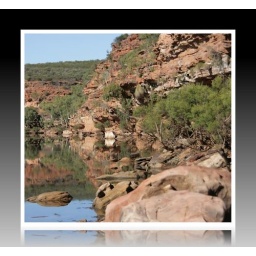
This was taken down in the canyon of Kallbarri National Park. This lake also heads straight to the sea.